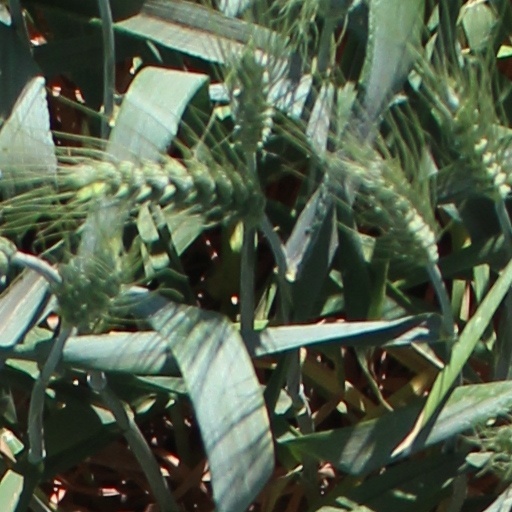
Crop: wheat